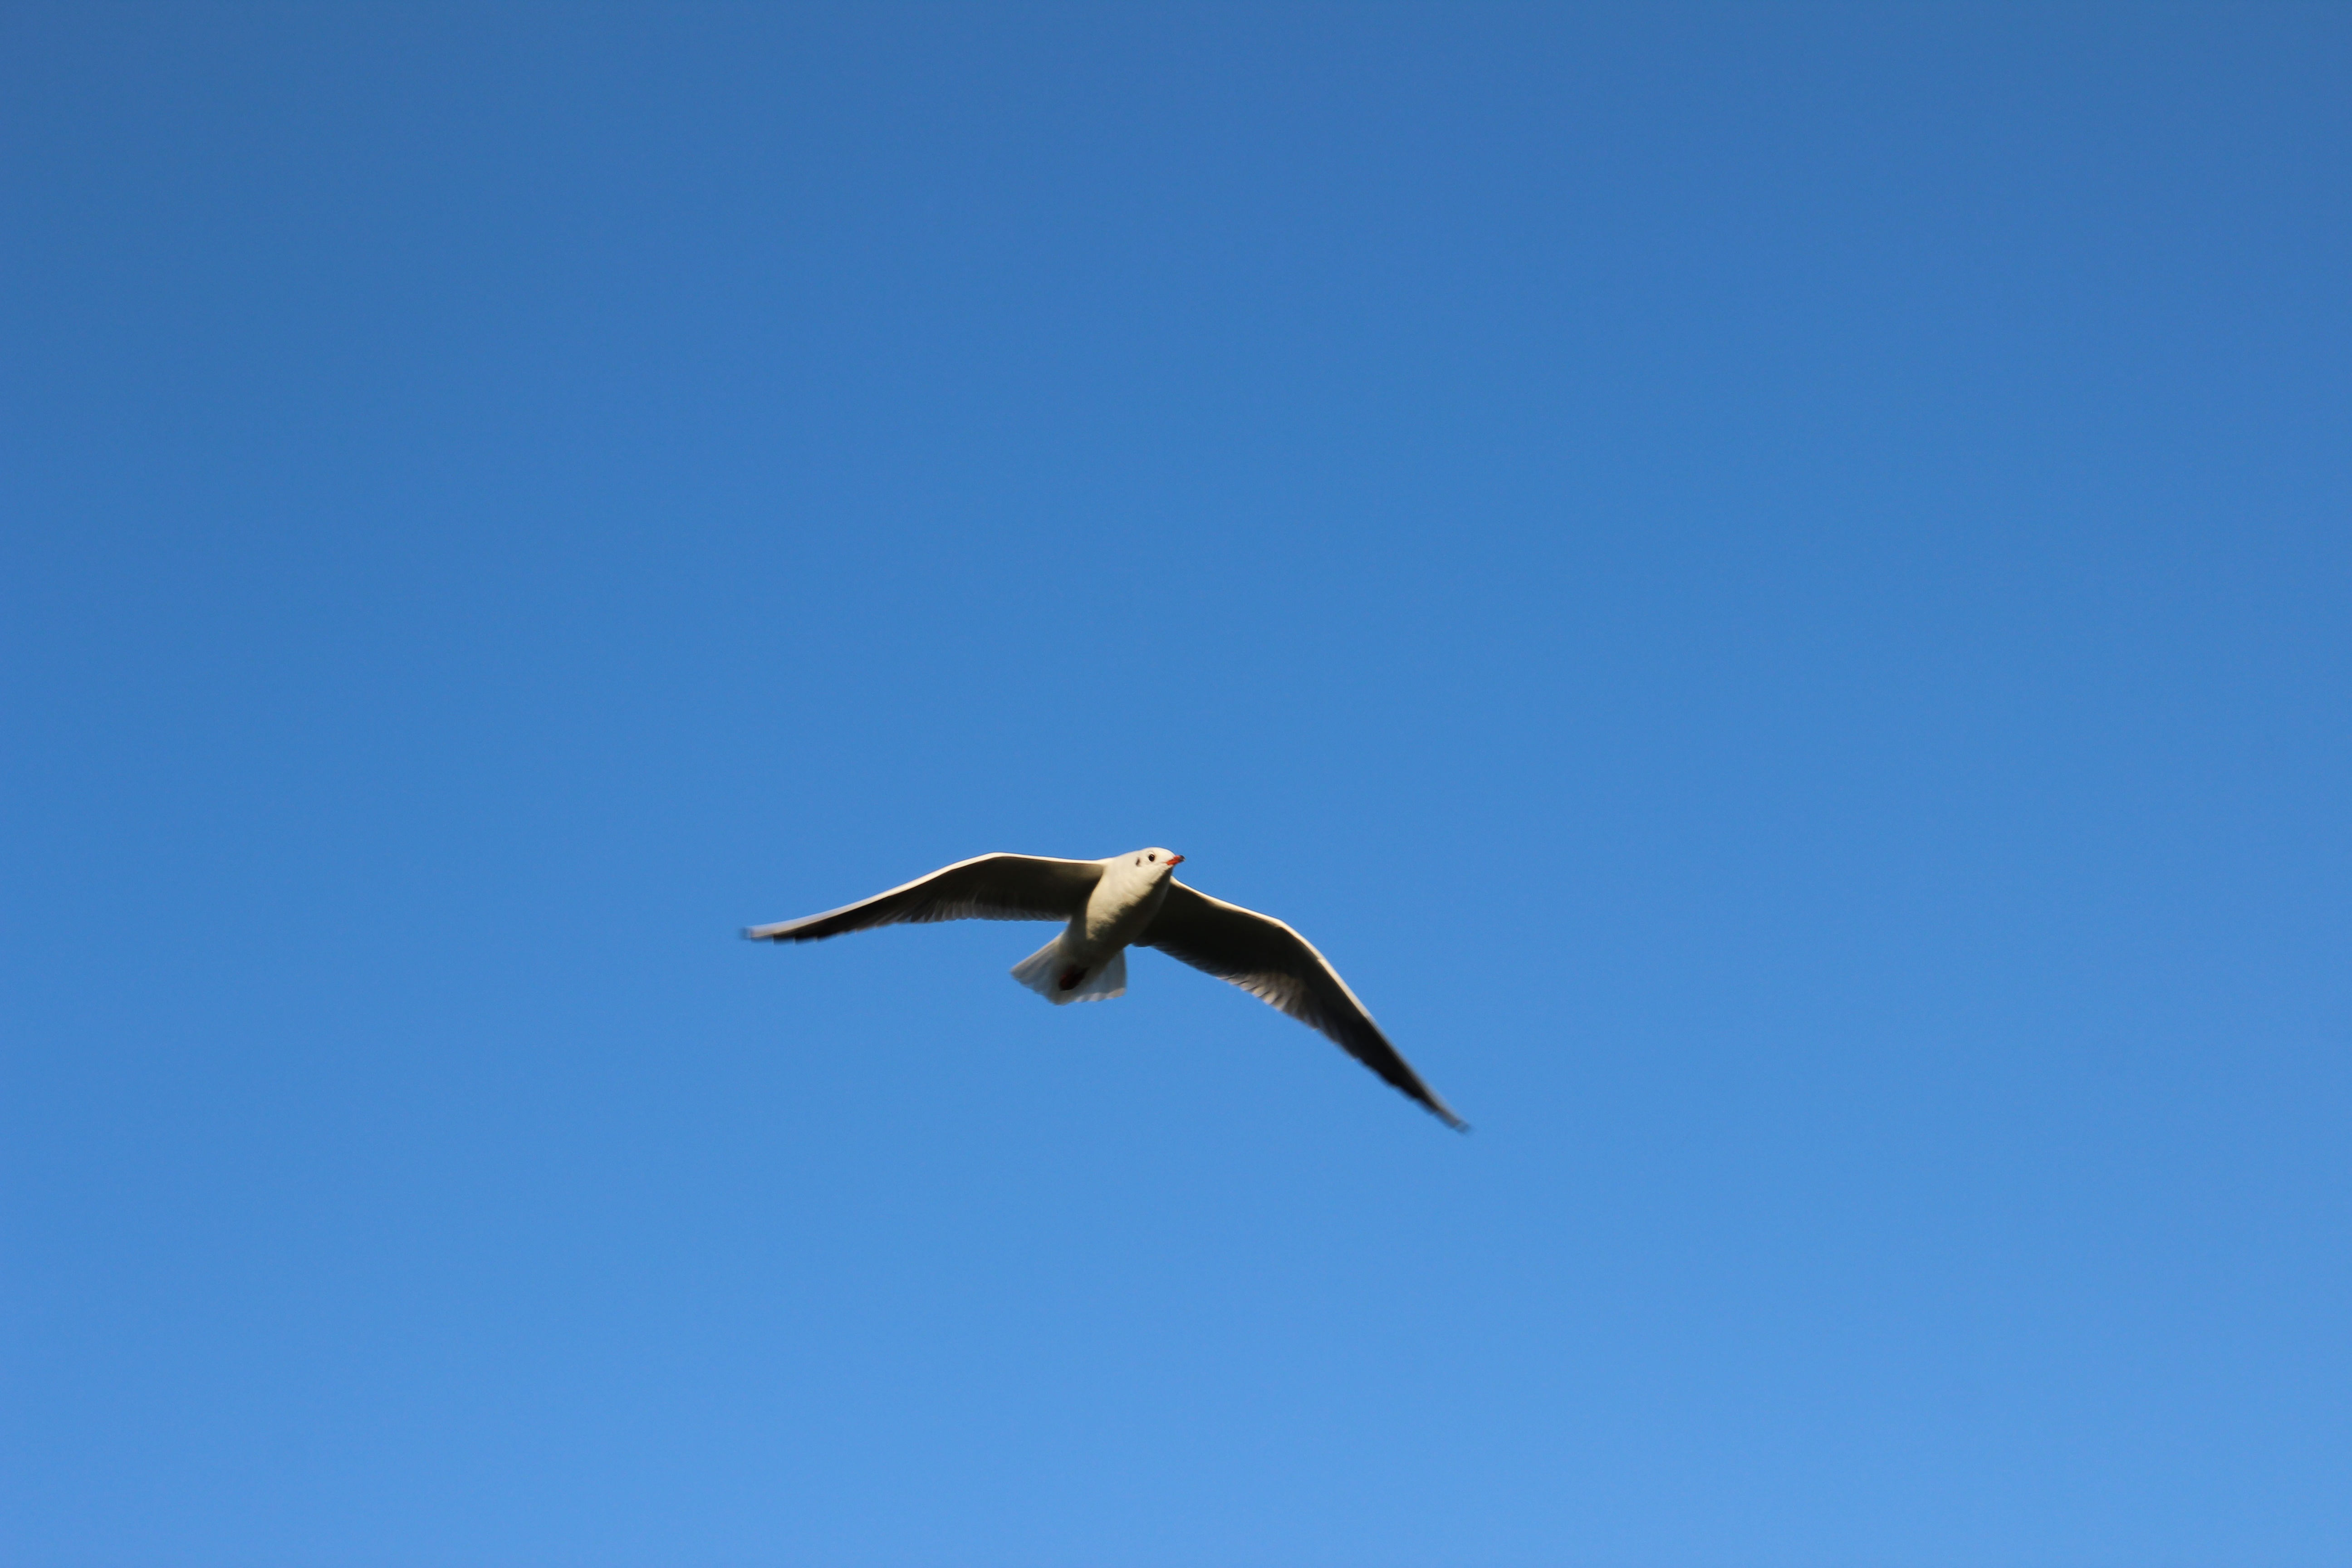
bird, wing, sky, seabird, flight, vertebrate